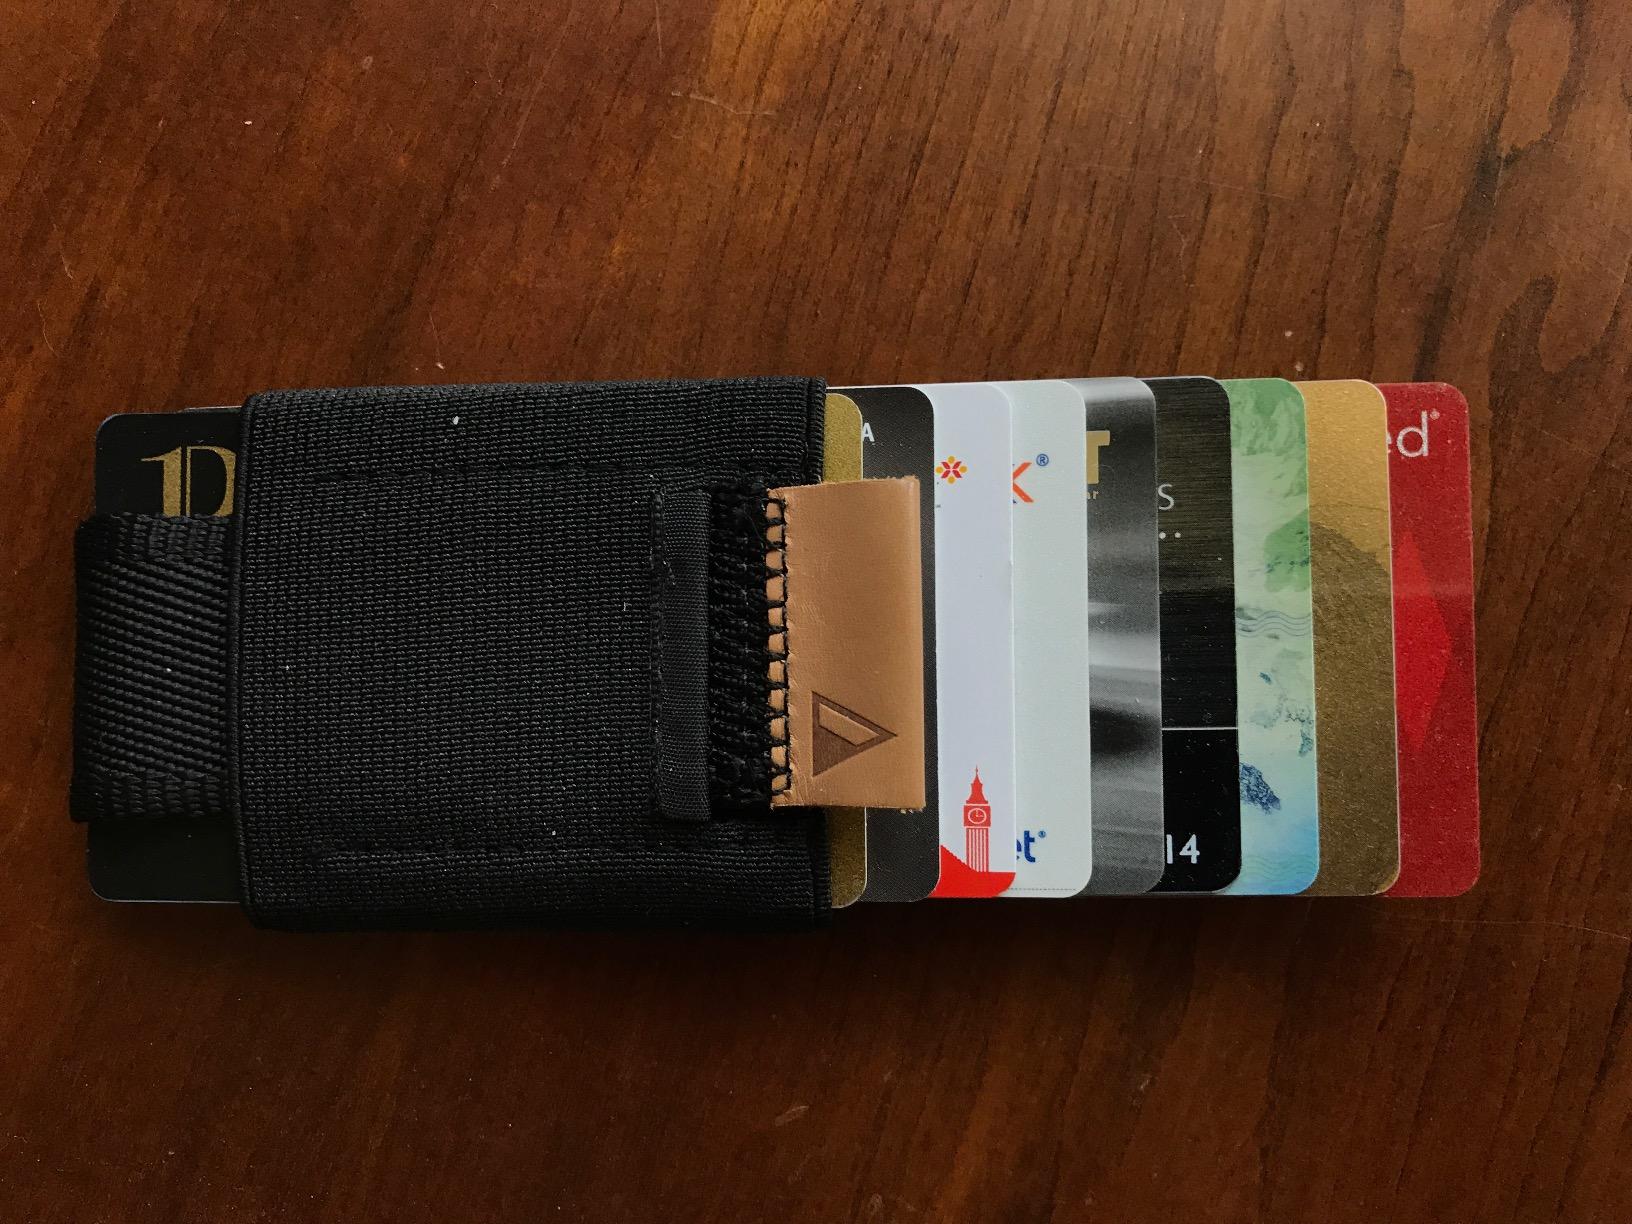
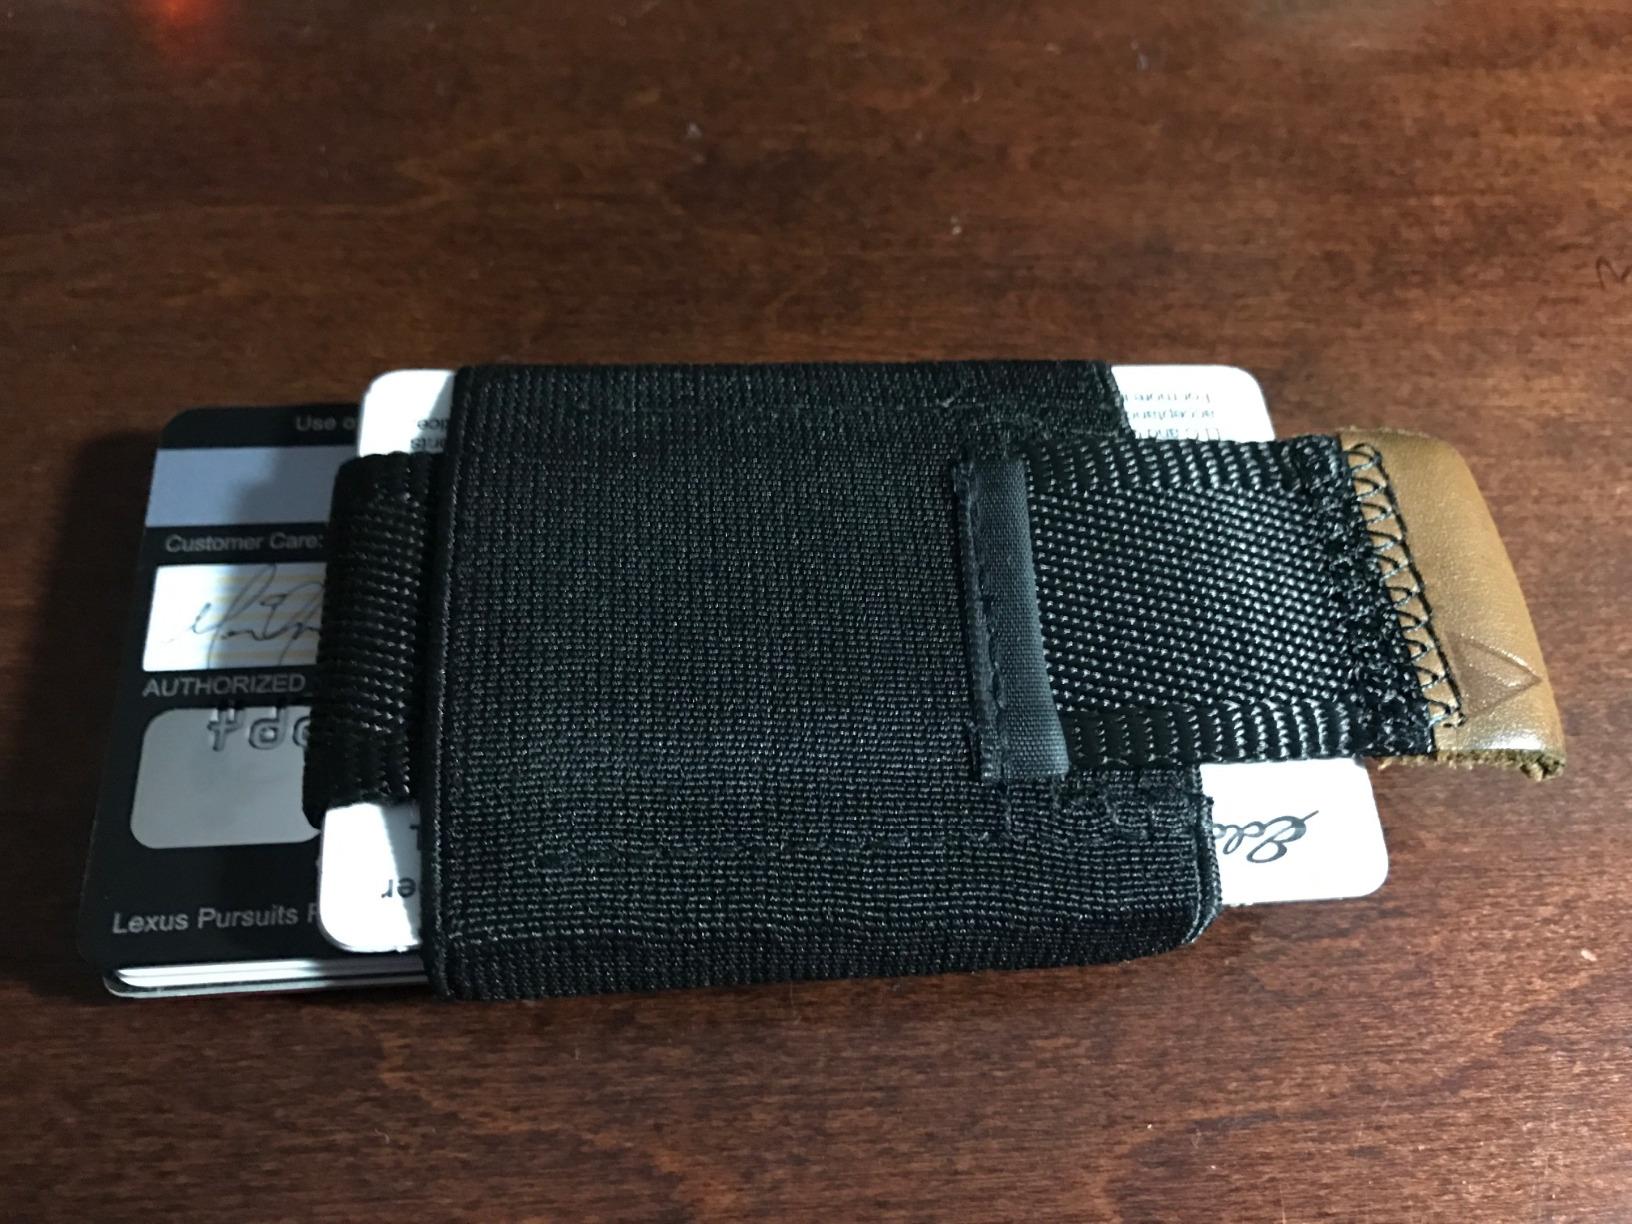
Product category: accessories_wallet
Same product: yes